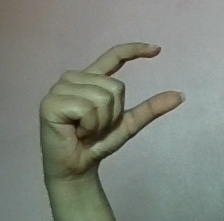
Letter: dal